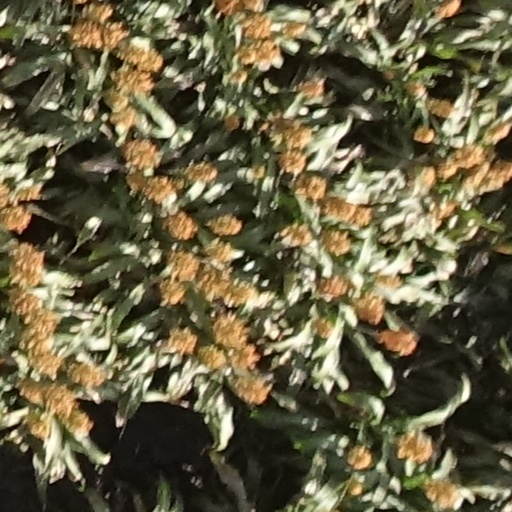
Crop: sorghum